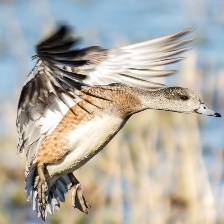
Species: AMERICAN WIGEON
Scientific name: MARECA AMERICANA
ImageNet parent category: drake